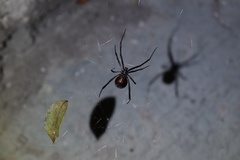
Species: Lactrodectus_hesperus